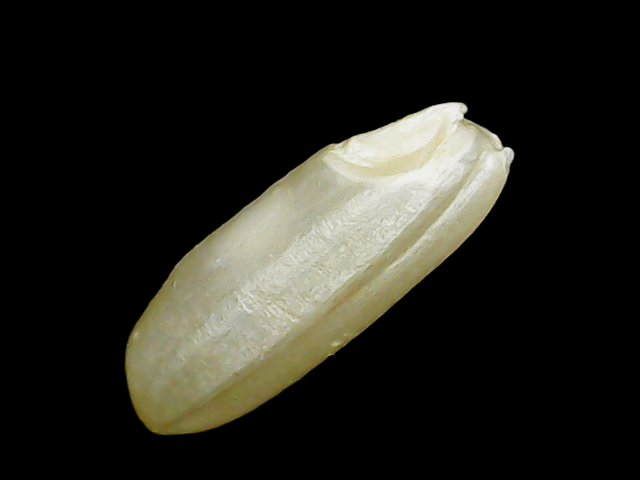
Rice variety: Binadhan23